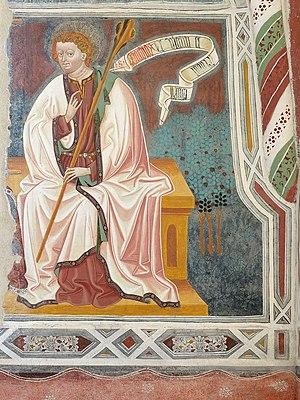
Maître Lienhart Scherhauff, plus connu sous le nom Leonhard von Brixen, est un peintre et sculpteur du gothique tardif, à la tête d'un atelier à Bressanone, documenté entre 1438 et 1475-1476. Il est actif entre 1453 et 1473 et a fondé une « école de Bressanone ». Tout en étant un artiste plutôt conservateur et ignorant des nouveaux développements apportés dans la région par Hans Multscher et Michael Pacher, il était populaire à son époque grâce à ses peintures délicates et colorées.